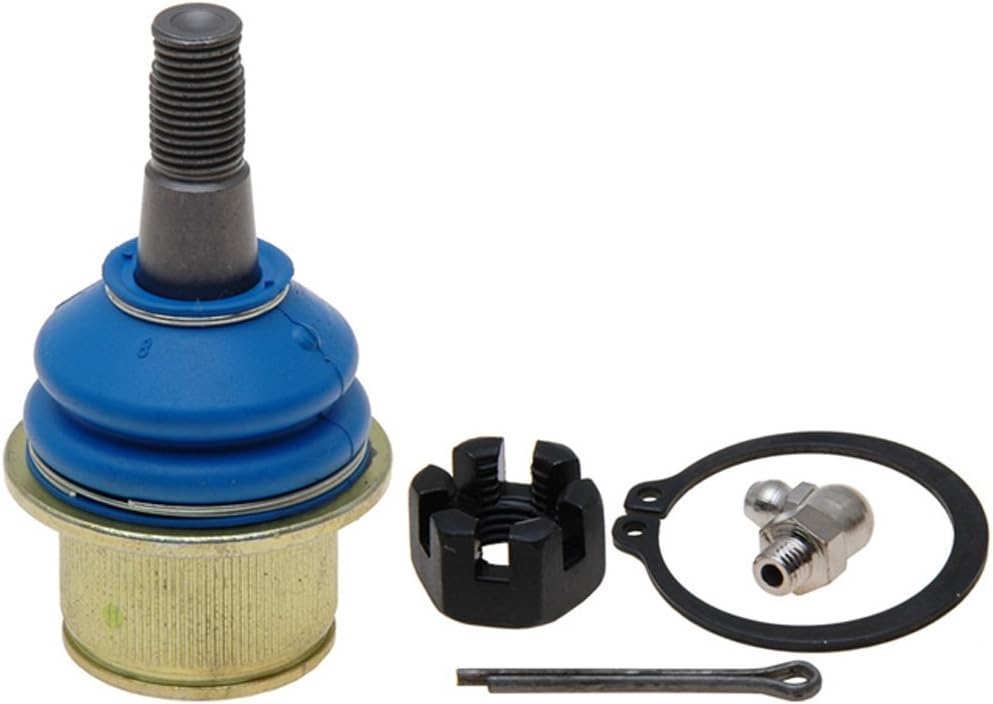
Raybestos 505-1433 Professional Grade Suspension Ball Joint
Category: Automotive
Raybestos Professional Grade Ball Joints are constructed to meet the design and performance of the original part. 505-1433 is designed with premium quality materials for exceptional performance, reliability and peace of mind. The low friction bearing design allows for low turning effort. Supplied hardware aids in proper installation and ensures a complete repair. Raybestos Chassis is dedicated to raising the bar on the innovation, performance and safety of aftermarket products and services. Raybestos Professional Grade Chassis products exhibit top-quality performance under the most strenuous conditions and consistently meet or exceed original equipment specifications.
Features: Constructed to meet the design and performance of the original part | Designed with premium quality materials for exceptional performance, reliability and peace of mind | Low friction bearing design allows for low turning effort | Supplied hardware aids in proper installation and ensures a complete repair